Development Alternatives with Women for a New Era

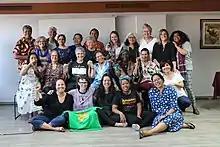
A group of DAWN members and partners at the Intergenerational Dialogues meeting, Mexico City, 2019

DAWN, which today has its Secretariat based in Fiji, was founded in Bangalore, in 1984. The founding committee members were Neuma Aguiar (Brazil), Zubeida Ahmad (Pakistan), Peggy Antrobus (Barbados), Lourdes Arizpe (Mexico), Nirmala Banerjee (India), Carmen Barroso (Brazil), Ela Bhatt (India), Tone Bleie (Norway), Noeleen Heyzer (Malaysia), Hameeda Hossain (Bangladesh), Devaki Jain (India), Kumari Jayawardene (Sri Lanka), Isabel Larguia (Cuba), Ragnhild Lund (Norway), Geertje Lycklama (Netherlands), Lucille Mair (Jamaica), Katharine McKee (United States), Fatima Mernissi (Morocco), Achola Pala Okeyo (Kenya), Marie-Angelique Savane (Senegal), Gita Sen (India), and Claire Slatter (Fiji). Aguiar served as general coordinator of DAWN from 1986 to 1990, and was succeeded by Antrobus from 1991 to 1996.